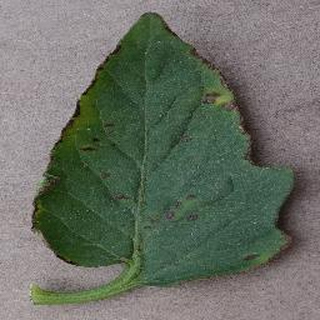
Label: tomato_bacterial_spot